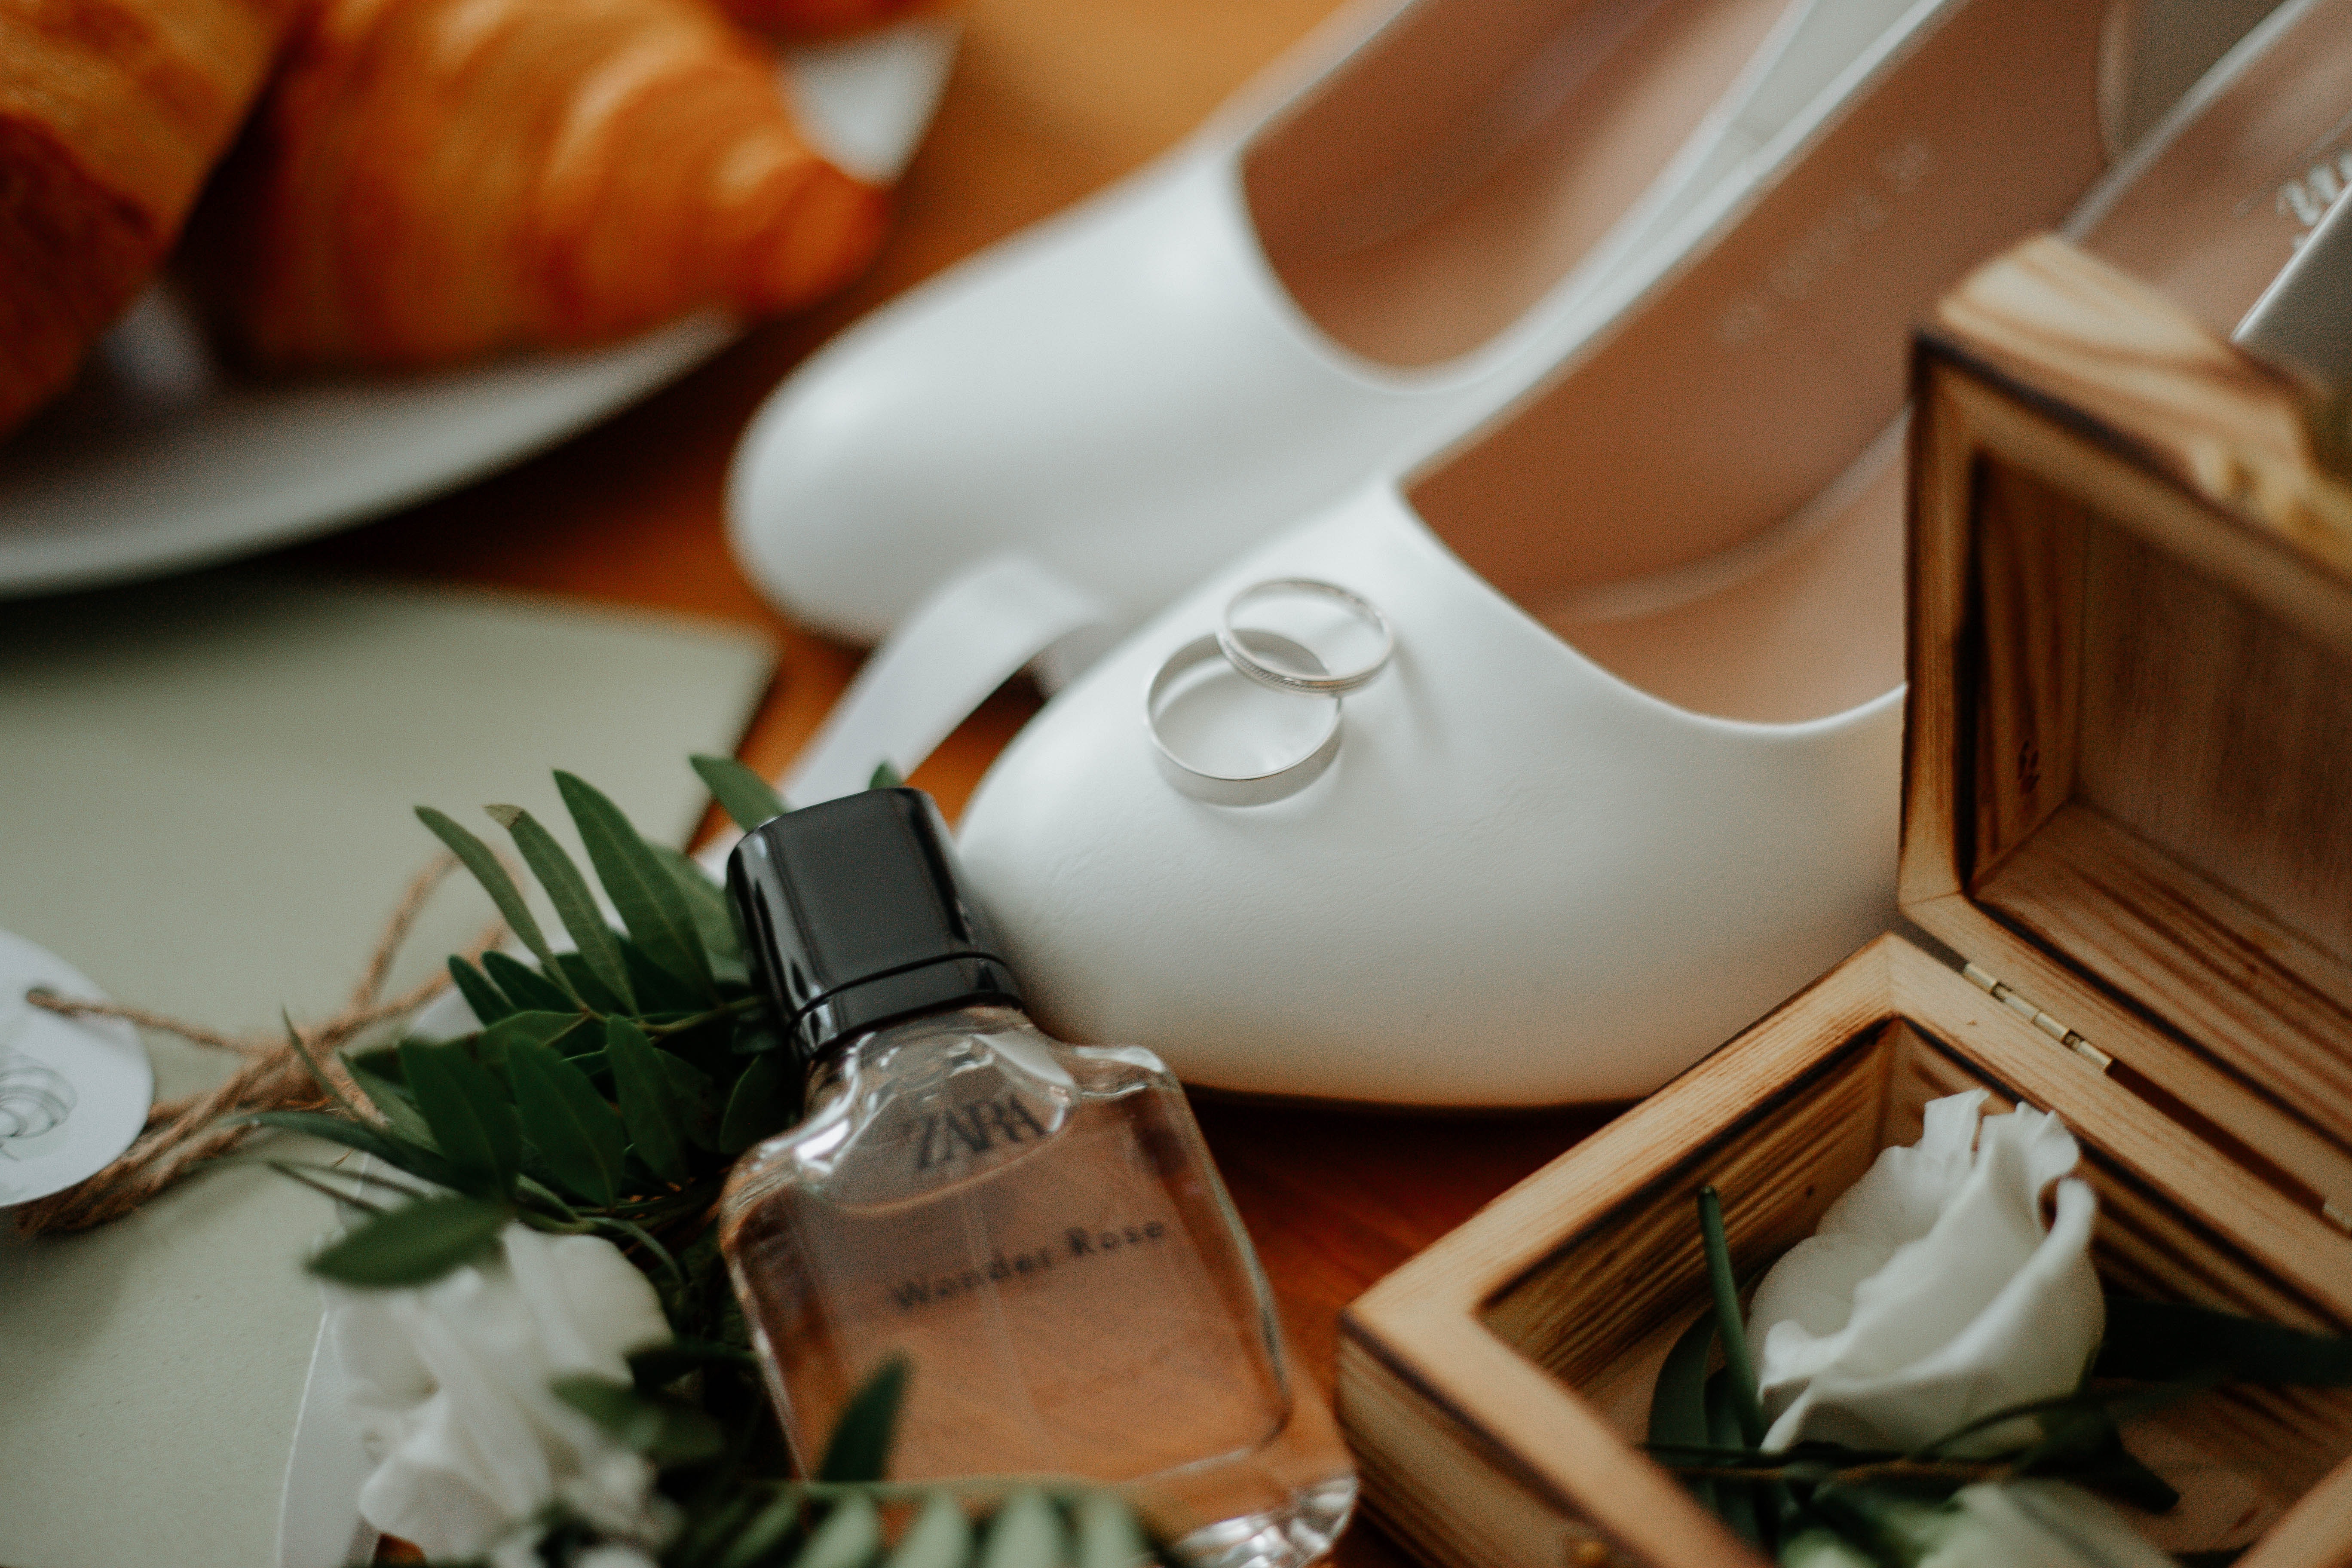
shous, drinkware, tableware, food, dishware, cup, serveware, wood, plant, table, recipe, cutlery, flower arranging, event, twig, porcelain, wine glass, champagne stemware, tablecloth, plate, human leg, nail, ingredient, floral design, herb, glass bottle, artificial flower, floristry, linens, teacup, toy, cut flowers, coffee cup, still life photography, room, ornament, stemware, mug, still life, centrepiece, finger food, photography, ceramic, interior design, brunch